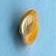
Maize quality: Good